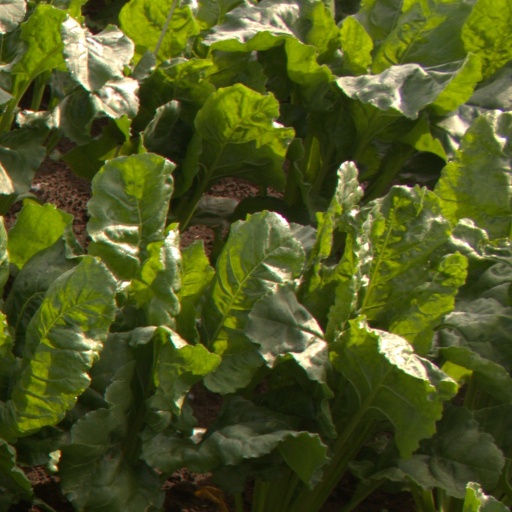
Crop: sugar beet